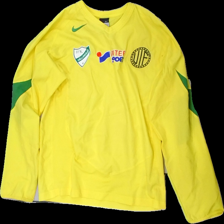
View: front
Type: Training top
Category: Men
Brand: Nike
Colors: Yellow, Green
Material: 100% polyester
Pattern: Logo print
Cut: Regular
Size: S
Season: All
Trend: Sports
Stains: Major
Damage location: top left
Damage 2: fläck arm
Damage 2 location: bottom right
Damage 3 location: middle right
Price range: <50
Recommended usage: Export
Description: gul träningströja med reklamtryck och logga, fläck på höger arm